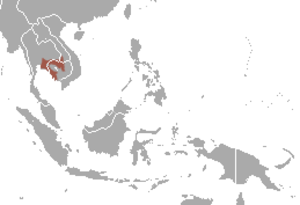
Le gibbon à bonnet, aussi parfois appelé gibbon à coiffe, est un singe de la famille des Hylobatidés.